Il Perdono di Gesualdo

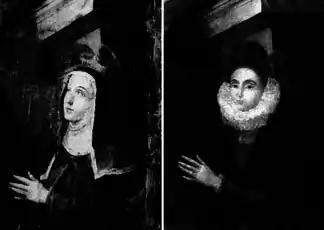
The restoration of the "Perdono di Gesualdo" revealed the portrait of Eleonora d'Este (right), previously covered by the figure of a Poor Clare (left) in the seventeenth century.

The painting had suffered other damages before the 1980 earthquake. During his first visit to Santa Maria delle Grazie, in 1961, Glenn Watkins noticed “that the altarpiece had been transferred to the wall at the left of the main altar but also that it had a prominent tear at the lower left-hand side.” It was reproduced with this tear on the cover of the first edition of Watkins's book "Gesualdo, The Man and his Music" in 1973.